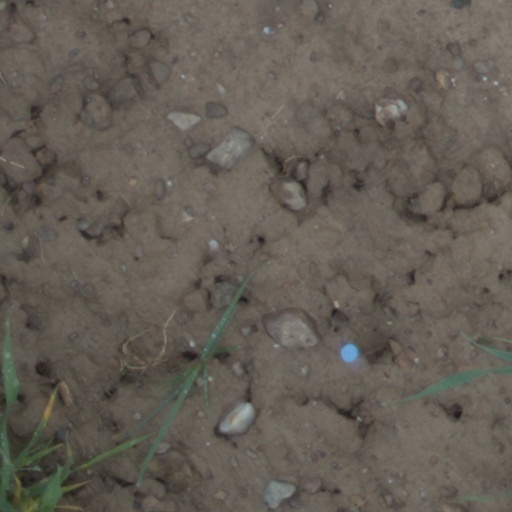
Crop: wheat